Mikhail Alekseyev

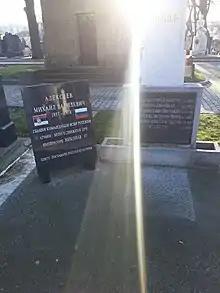
Alekseyev's grave at the New Cemetery, Belgrade.

On 13 November, after the October Revolution, Alekseyev fled Petrograd, arriving Novocherkassk on 15 Nov. With the support of the Don Cossacks Ataman, General Alexey Kaledin, he formed the Alekseev Organization, which would become the core of the anti-Bolshevik Volunteer Army.